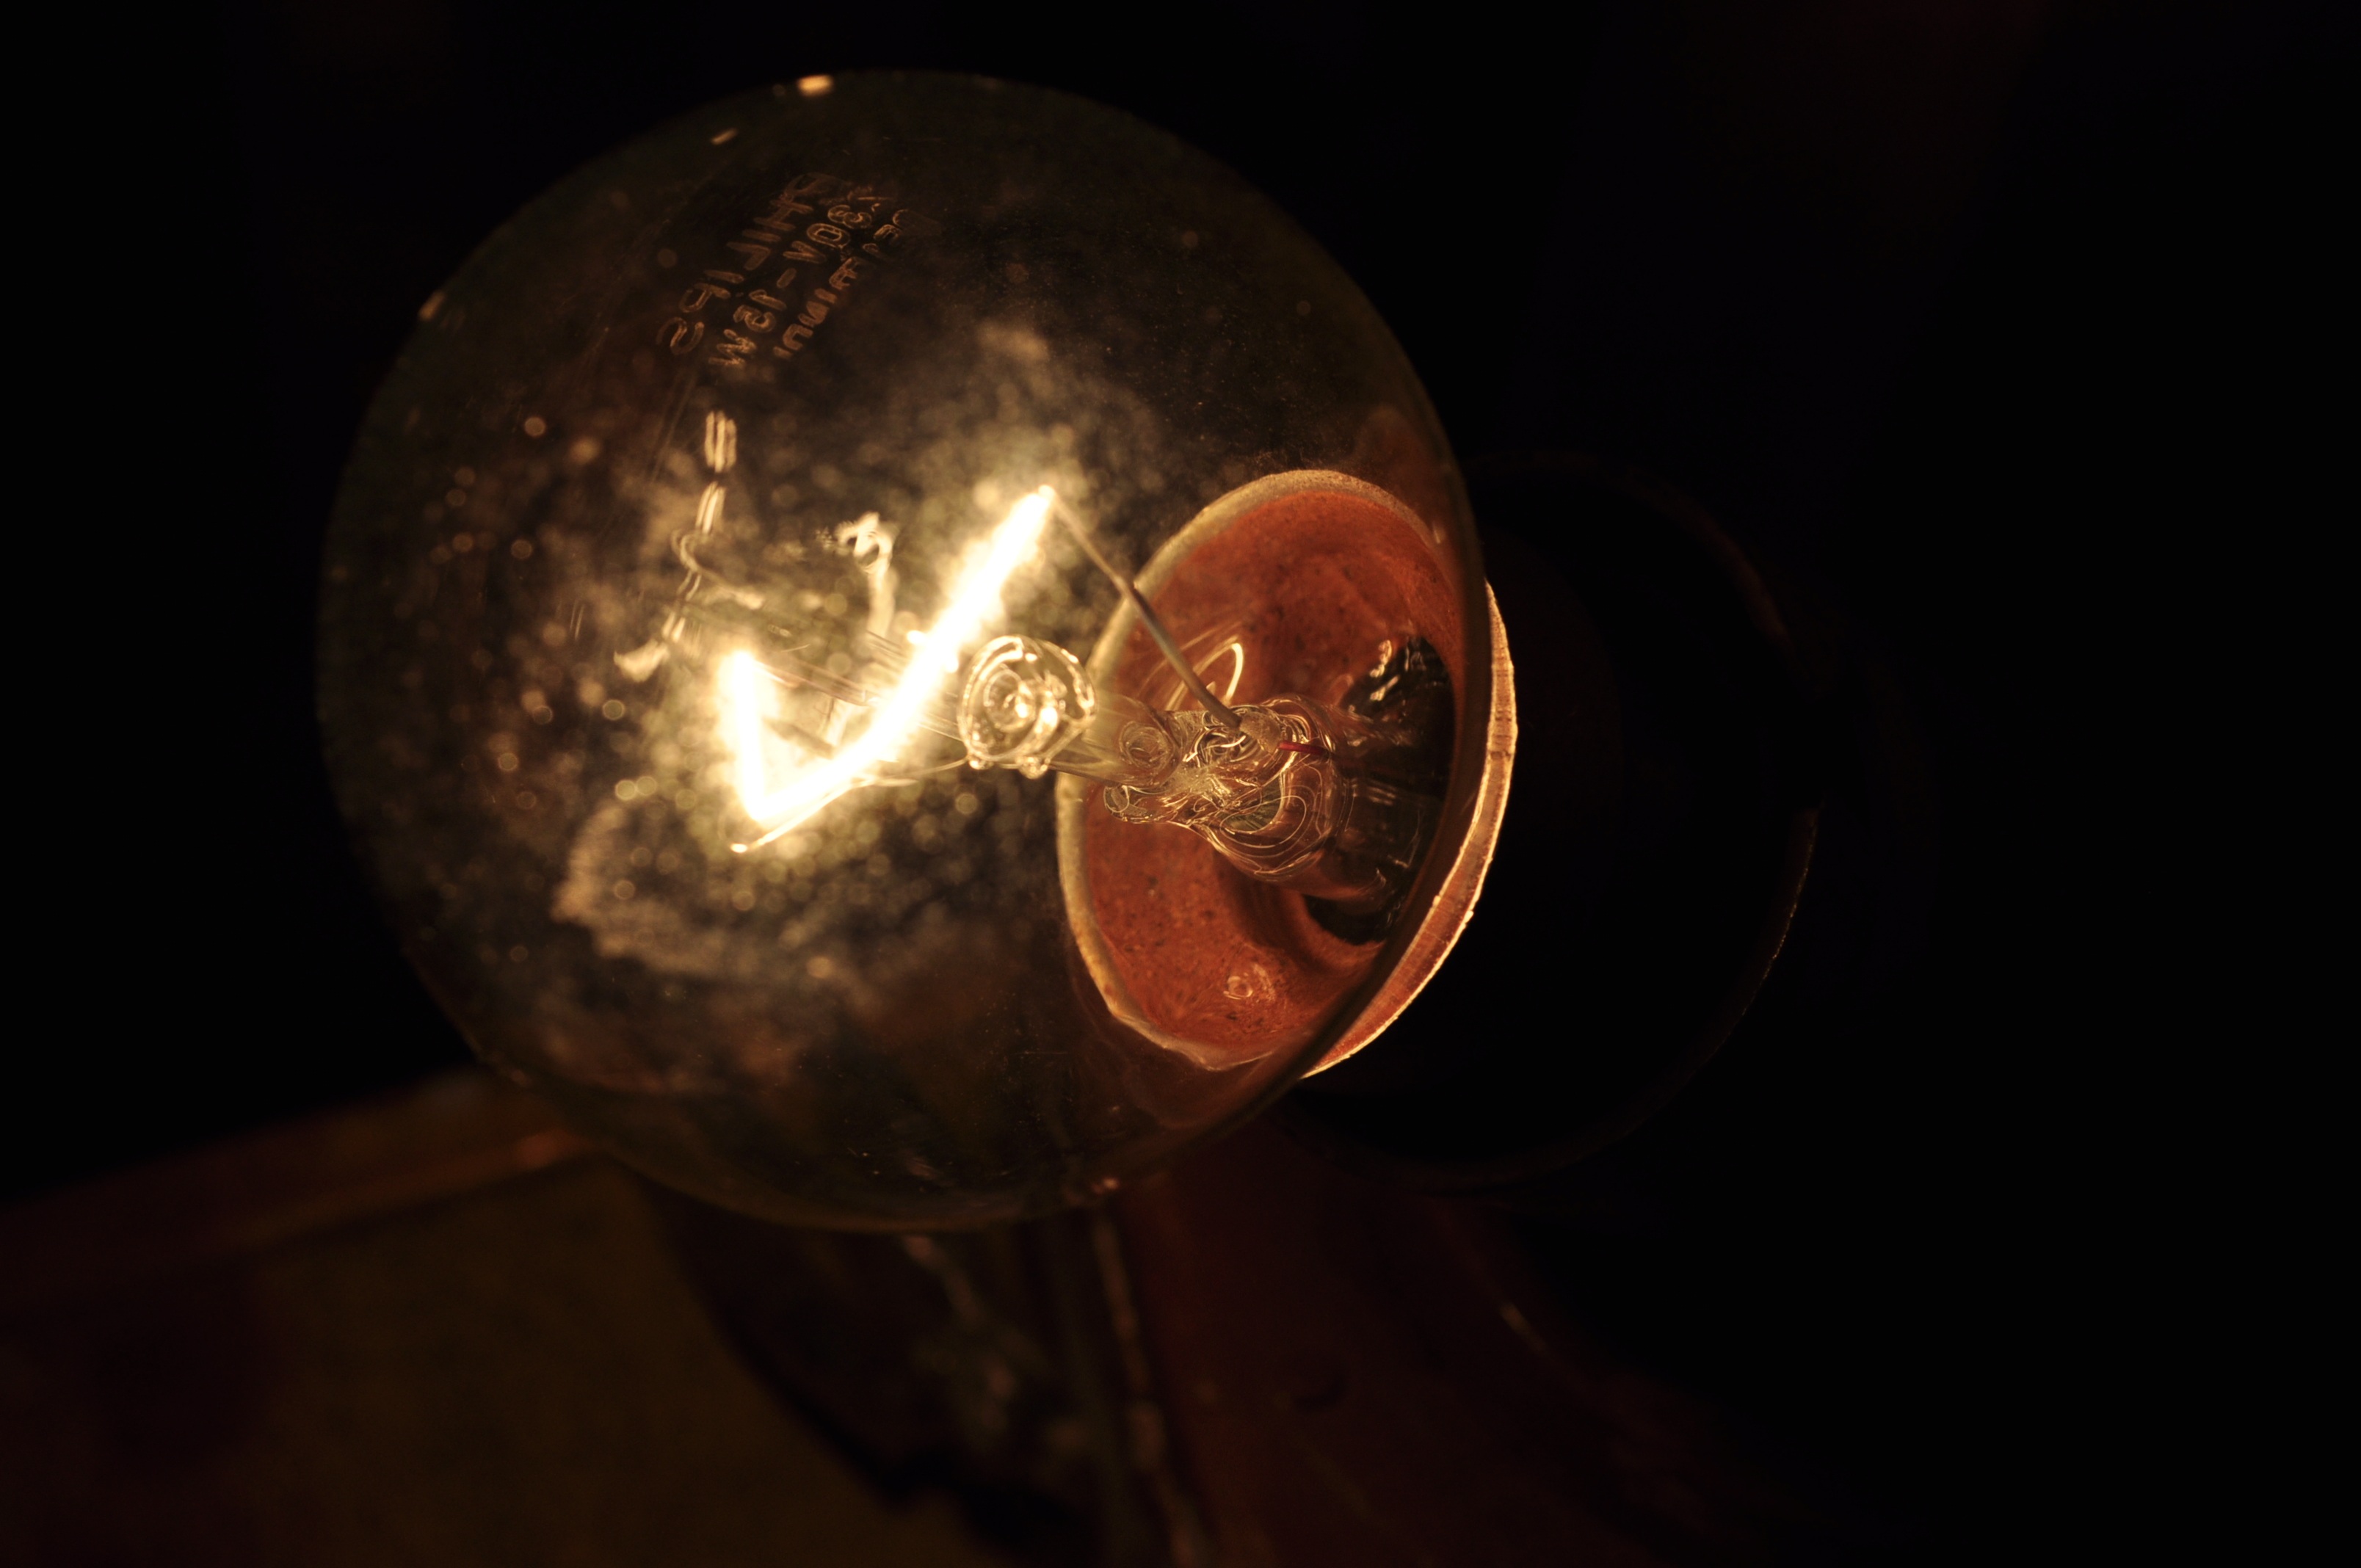
light, glowing, night, reflection, bulb, darkness, lamp, light bulb, lighting, circle, energy, close up, bright, sphere, idea, imagination, shape, macro photography, invention, incandescent light bulb